Charles Wilson Killam

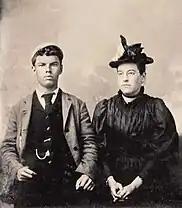
Charles and Amy (1892).

In 1925, in preparation for the Harvard Business School's expansion, Killam and architecture student Harry J. Korslund designed a 177-seat, horseshoe-shaped classroom with 6-inch tiers that would support the case method of teaching. The case method was a new approach to business education that involved a more interactive and participatory format compared to the traditional lecture format. The Harvard Business School played a central role in developing this method and refining the corresponding classroom design. In 1927 when the school moved to Allston, the case method classroom design by Killam and Korslund was built in the basement of the Baker Library. Although primitive with poor acoustics and lighting and wooden tablet-arm chairs, this case method classroom design was the first deliberate design of a space for business education in the country.